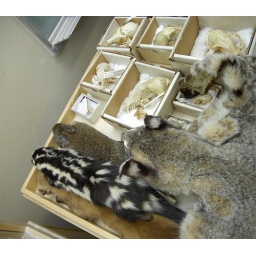
Skull and animal skins are used by Conclave Team members to train for competition with other schools.